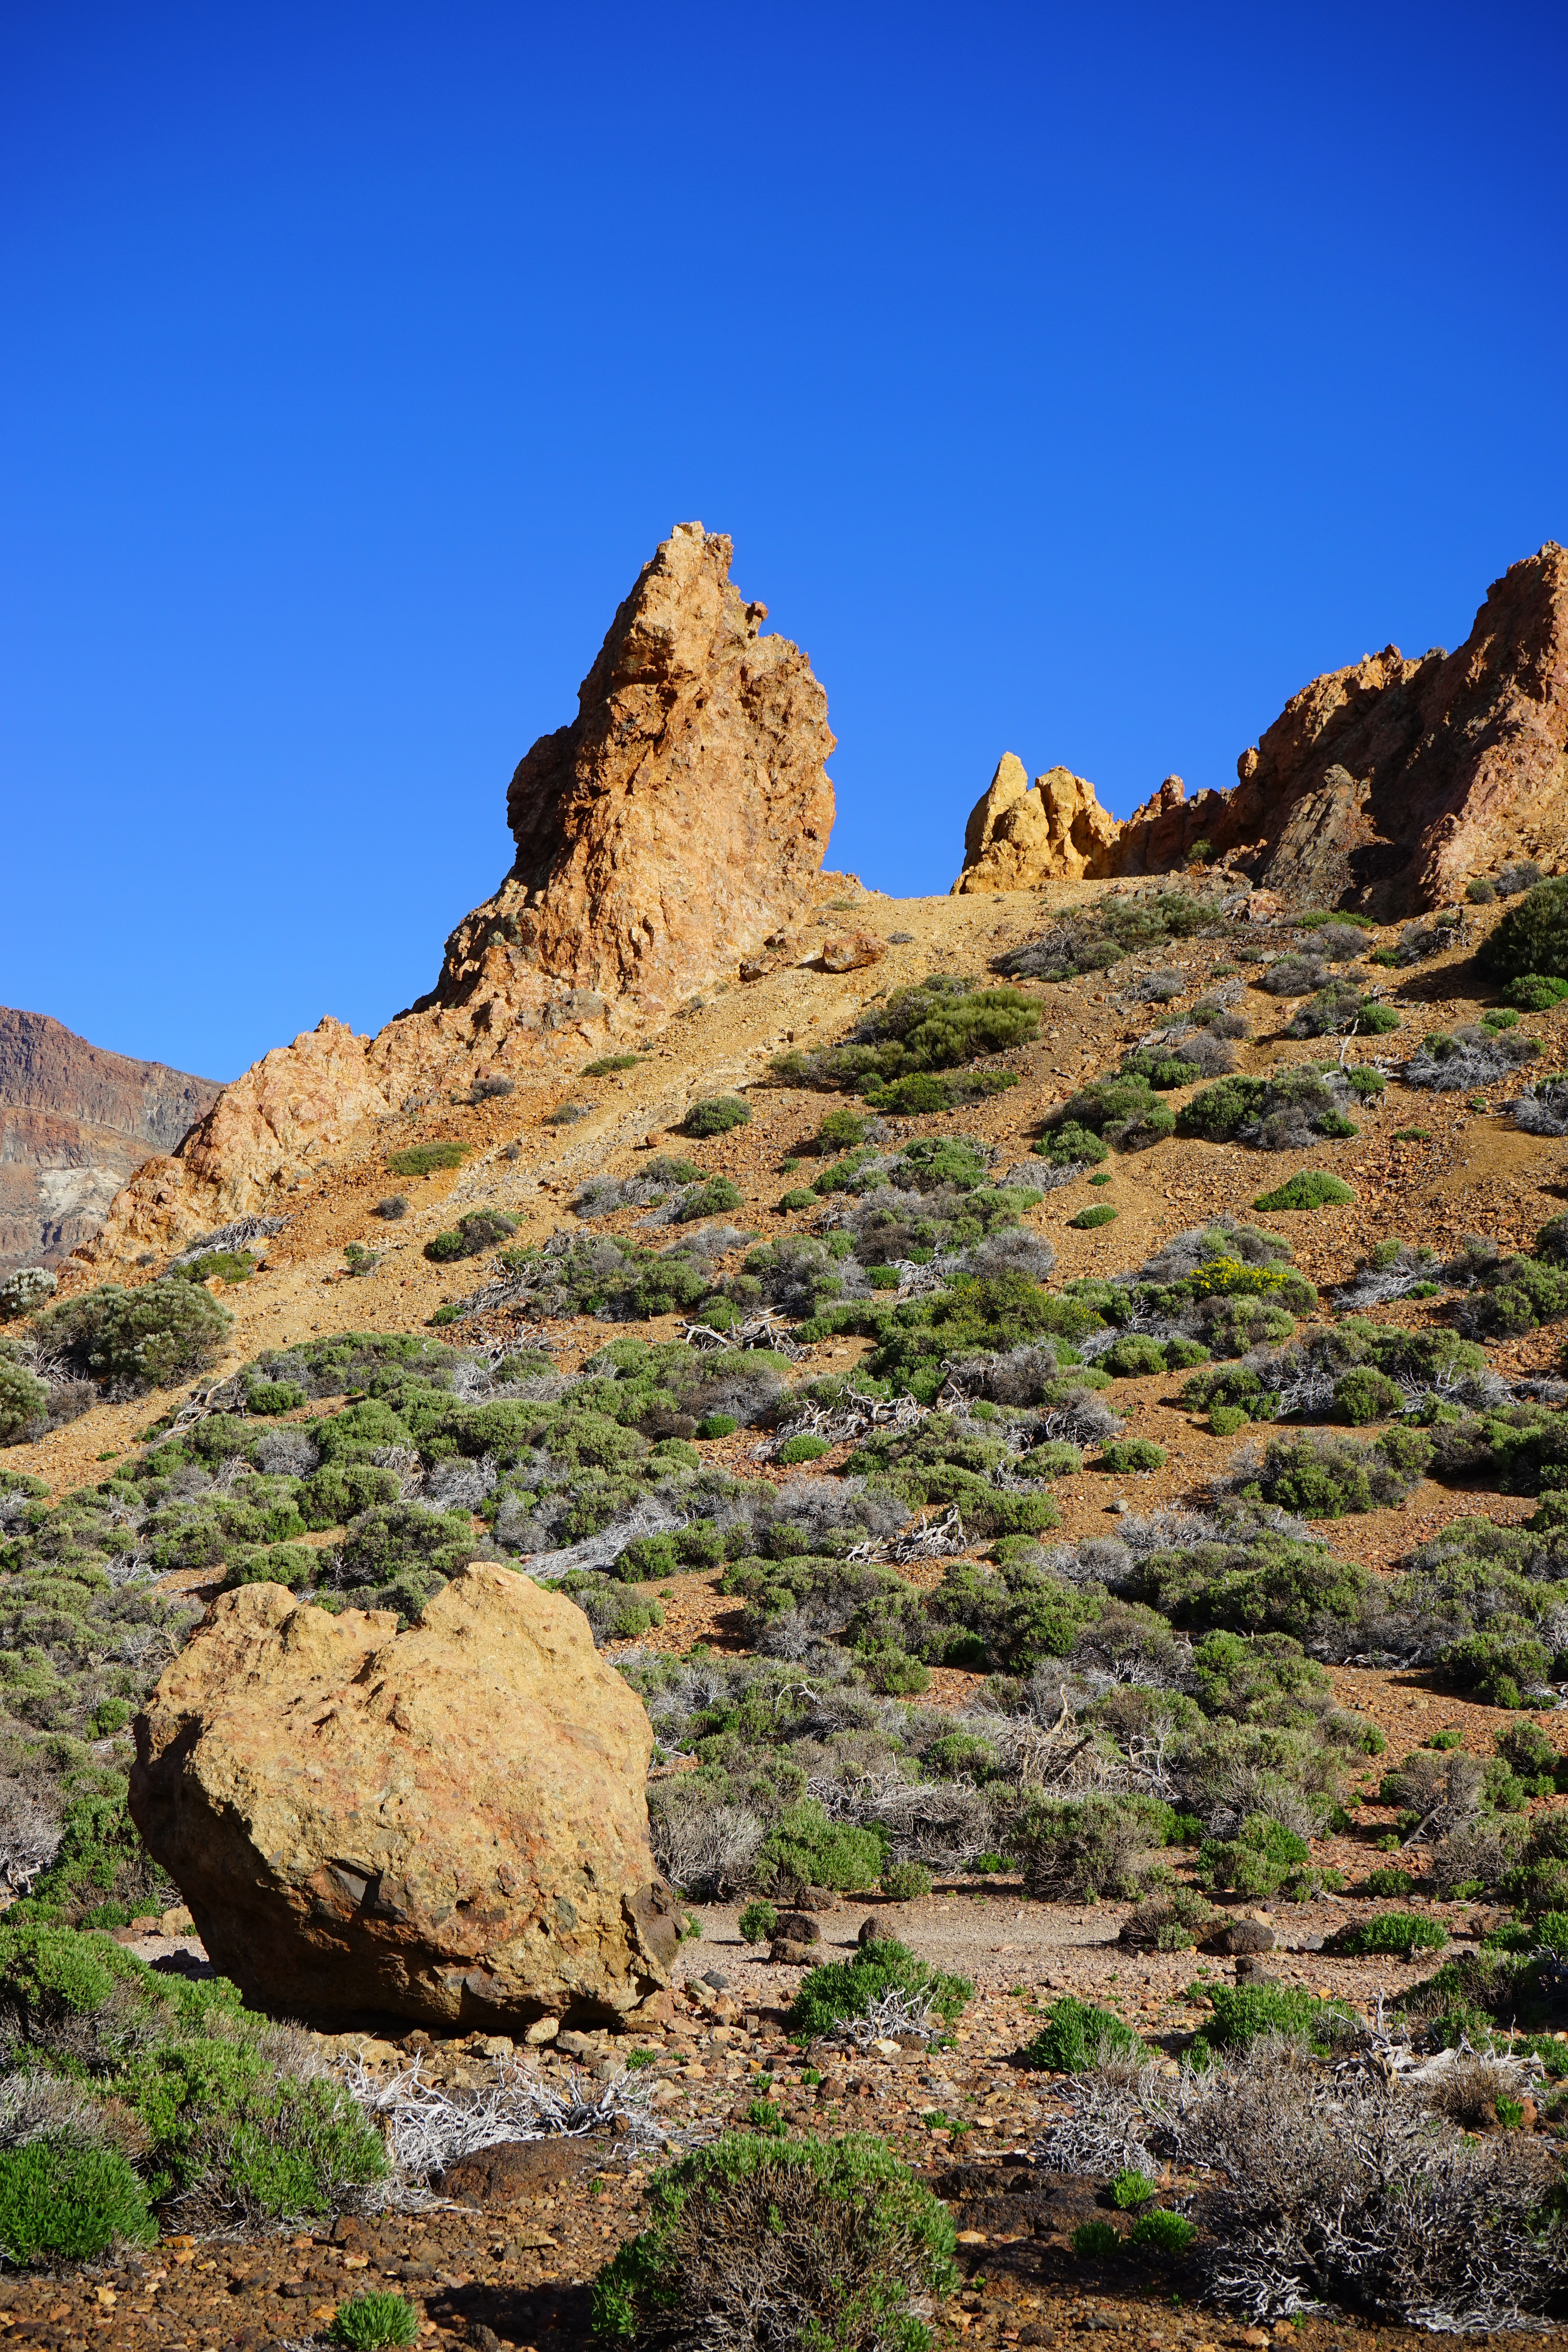
landscape, nature, rock, wilderness, mountain, hill, valley, mountain range, formation, cliff, terrain, national park, material, ridge, geology, badlands, plateau, tenerife, lava, caldera, wadi, canary islands, landform, teide national park, rocky towers, read ca adas, natural environment, geographical feature, mountainous landforms, rock needles, roque de garcia, ucanca level, ucanca